John VI of Portugal

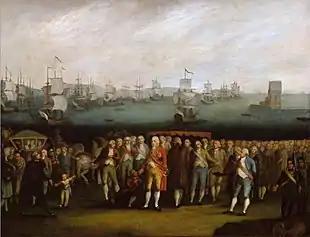
"The Embarkation of John VI and the Royal Family" (1810)

João Maria José Francisco Xavier de Paula Luís António Domingos Rafael was born 13 May 1767 during the reign of his maternal grandfather, King Dom Joseph I of Portugal. He was the second son of the King's eldest daughter and heir, Dona Maria, Princess of Brazil (later Queen Dona Maria I) and Infante Peter of Portugal (later King Dom Peter III). Peter was not only Maria's husband, but also her paternal uncle.